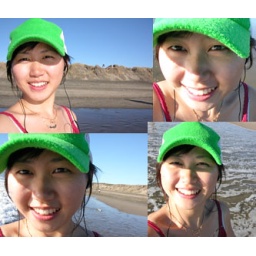
in green hat